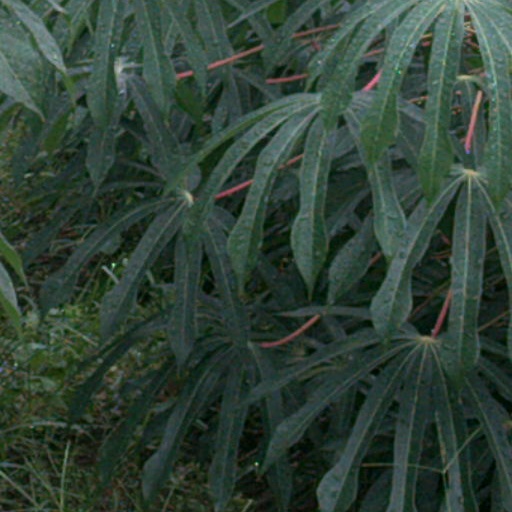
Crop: cassava